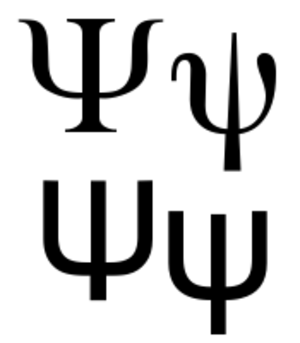
La psychologie, est une discipline scientifique qui s'intéresse à l'étude du corpus des connaissances sur les faits psychiques, des comportements et des processus mentaux. La psychologie est la connaissance empirique ou intuitive des sentiments, des idées, des comportements d'une personne et des manières de penser, de sentir, d'agir qui caractérisent un individu ou un groupe. Il est commun de définir aussi la psychologie comme l'étude scientifique des comportements.